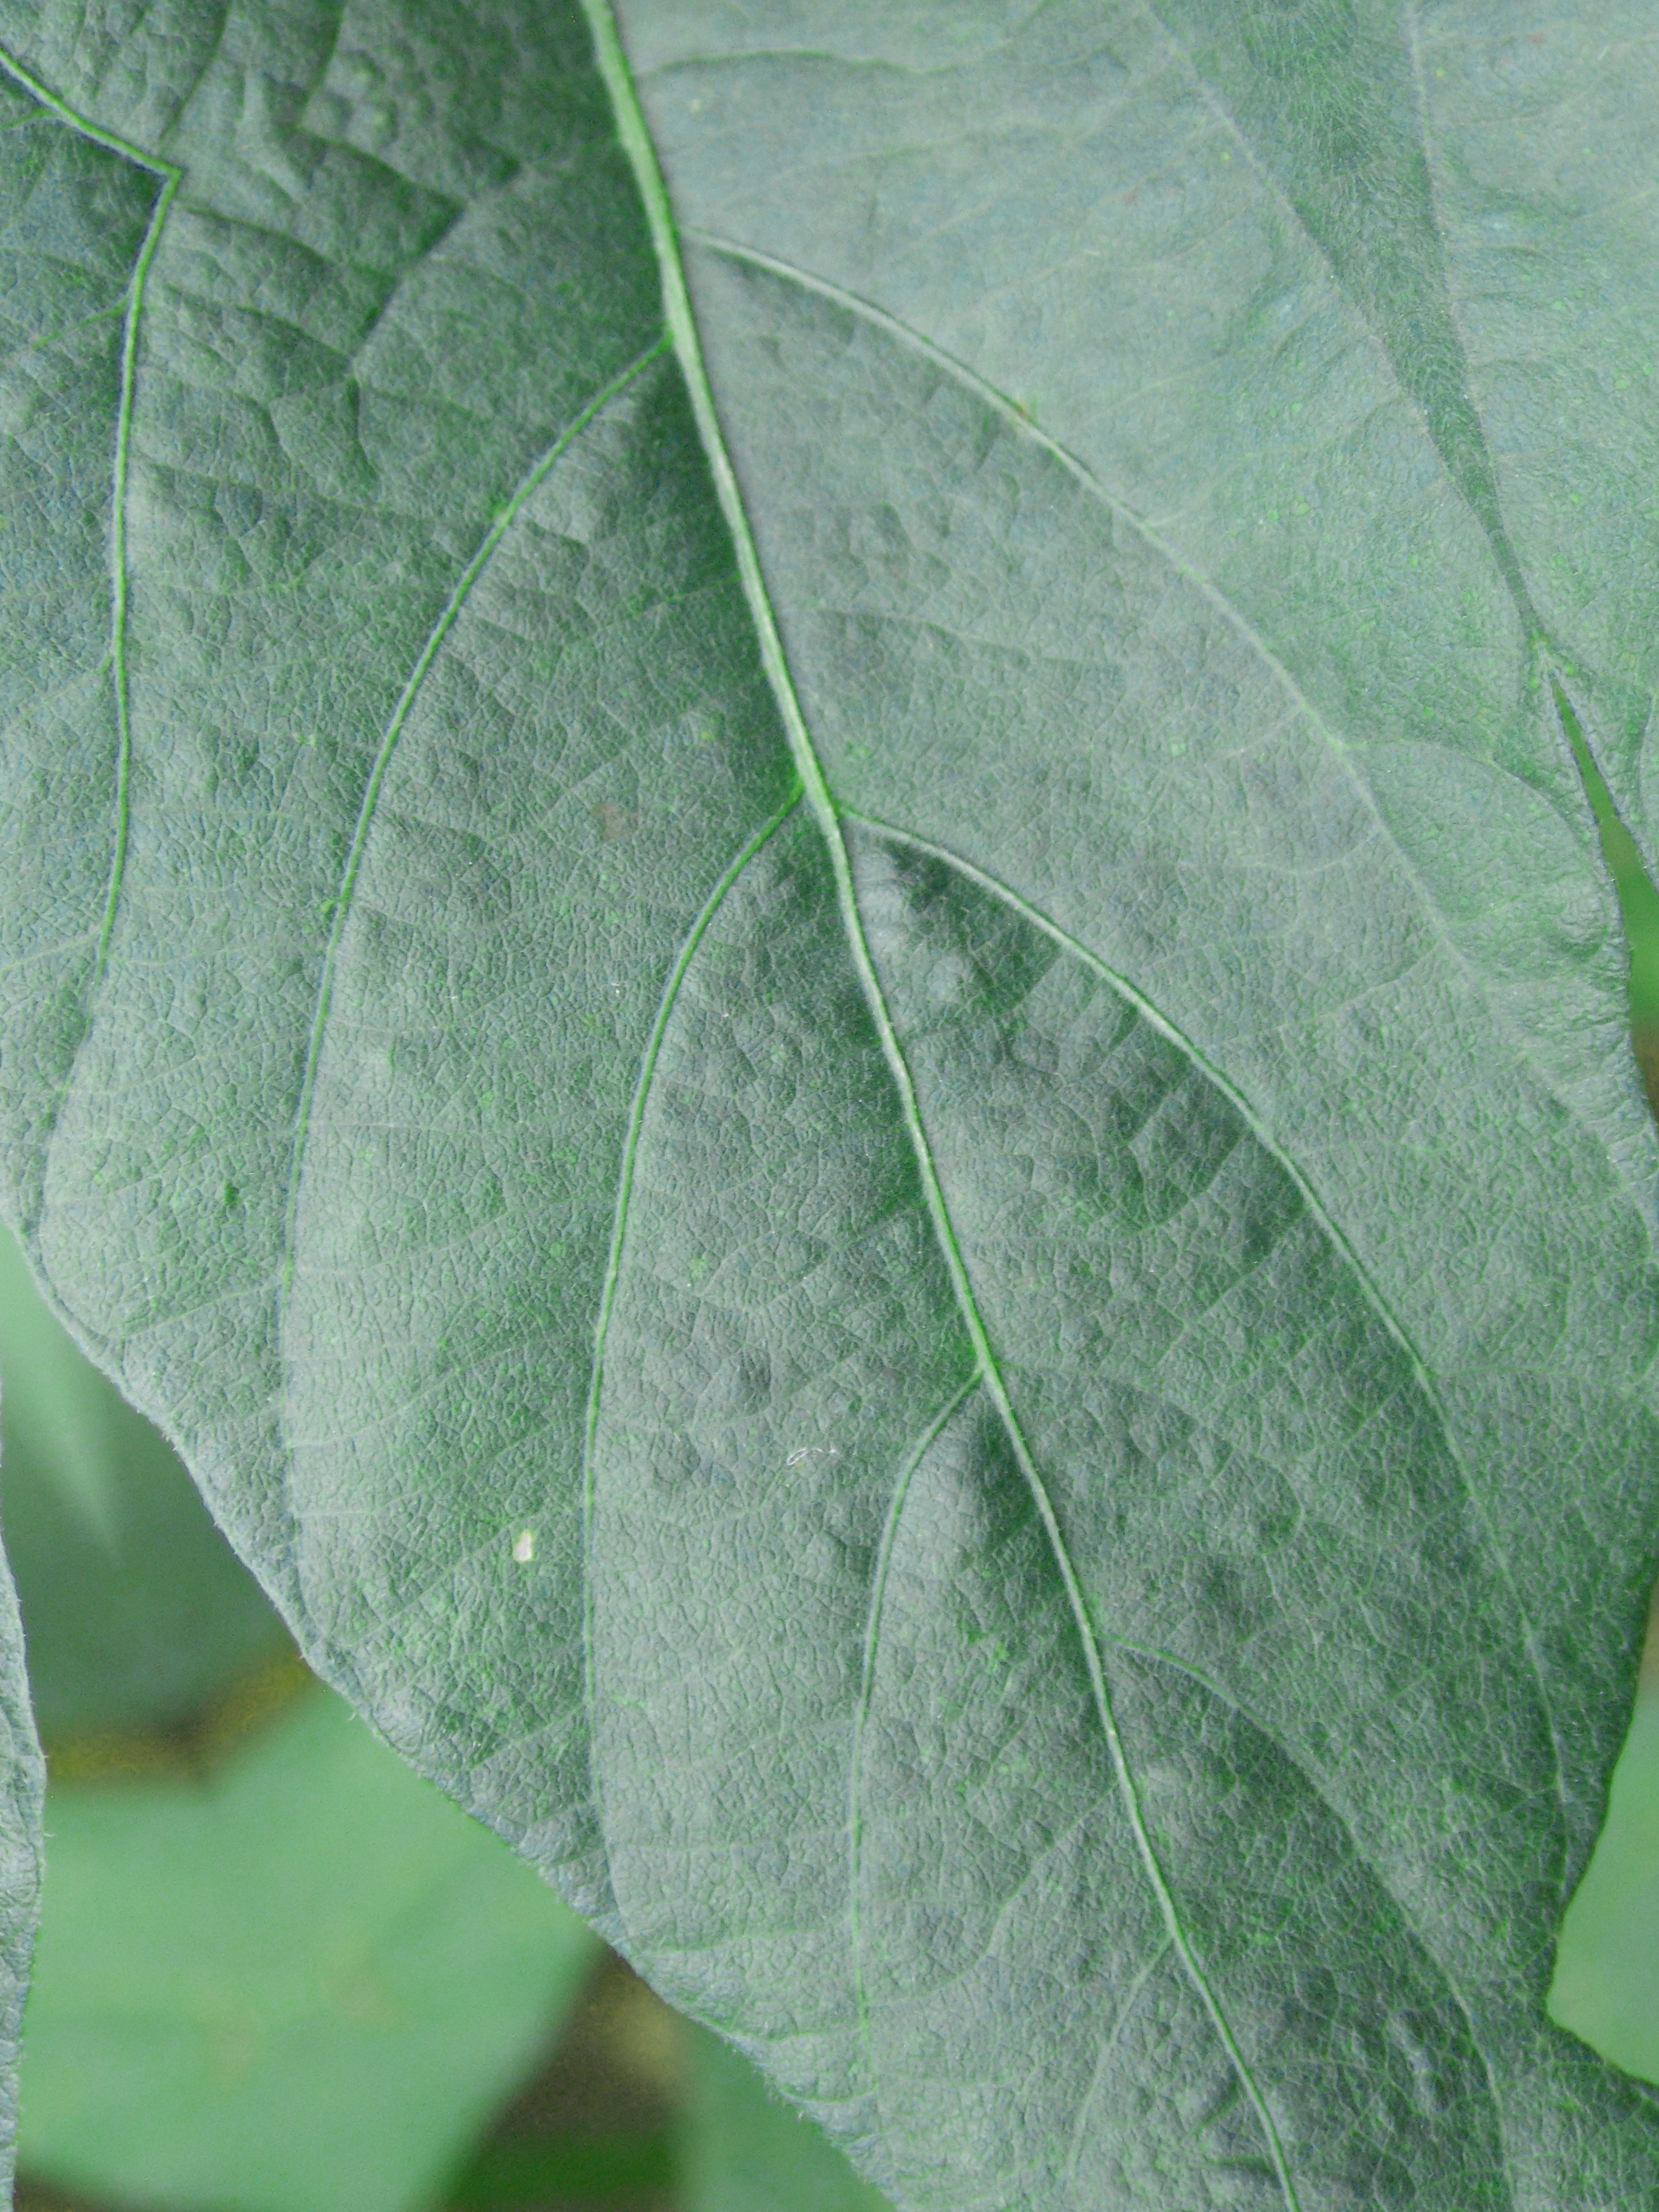
Label: Healthy